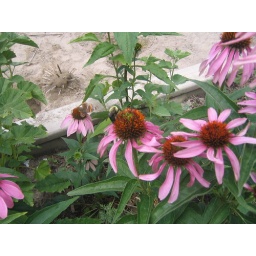
A bumble bee, a butterfly and a sand creature in the background.  Flower: Purple Coneflower. Children's Garden, High Park.